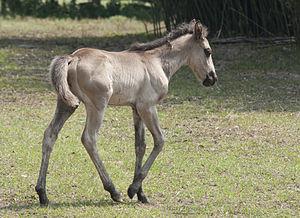
Les chevaux de l'île de Cumberland sont un groupe de chevaux retournés à l'état sauvage, vivant sur l'île de Cumberland, dans l'État américain de Géorgie. La légende populaire veut que ces animaux soient arrivés sur l'île au XVIᵉ siècle, avec des conquistadors espagnols. Il est peu probable que des chevaux laissés par les Espagnols aient survécu. La population actuelle descend vraisemblablement de chevaux amenés sur l'île au XVIIIᵉ siècle par les Anglais. L'île de Cumberland est devenue une zone protégée en 1972, avec la création du National Park Service. Ces chevaux sont similaires aux spécimens vivant sur les îles de Chincoteague et d'Assateague. Le nombre d'individus est estimé entre 150 et 200 sur l'île. Ils ont une espérance de vie relativement courte, à cause de parasites, de maladies et de l'environnement hostile. En 2000, une étude comportementale montre que cette population est marquée par une certaine instabilité, avec un grand nombre d'étalons dominants, une rapide dispersion des jeunes chevaux, et une fréquence élevée de changement de groupes chez les juments.